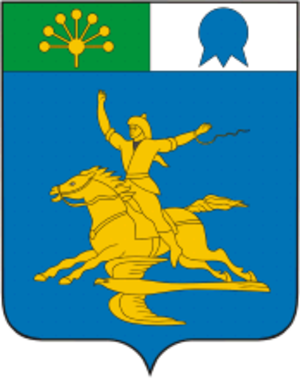
Salavat
Salavat er en by i Republikken Basjkortostan i Volgas føderale distrikt i Den Russiske Føderation. Salavat ligger 156 km syd for Ufa og 1460 km øst for Moskva. Byen har 153.181 indbyggere.